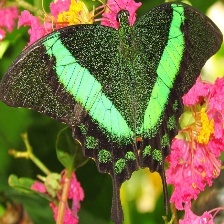
Species: BANDED PEACOCK